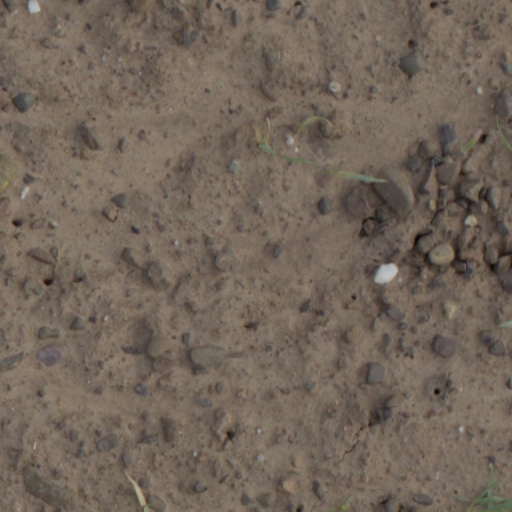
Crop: wheat